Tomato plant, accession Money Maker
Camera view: tilt-top (135 deg); turntable rotation: 180 degrees
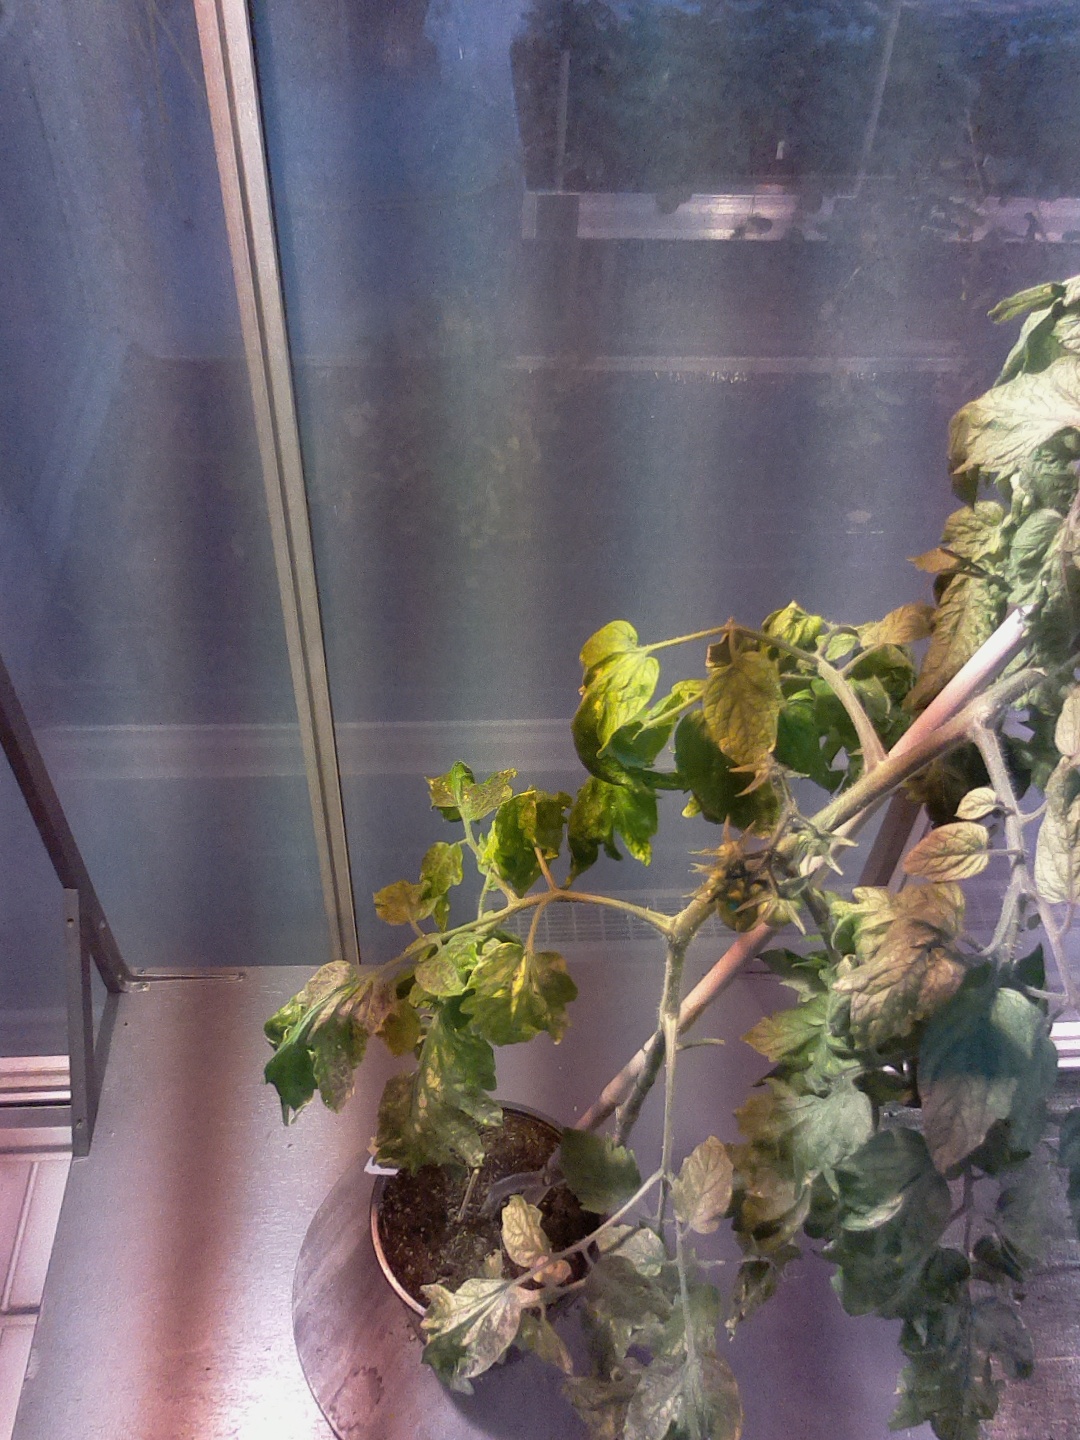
BBCH growth stage 72: 20%-30% of final fruit size